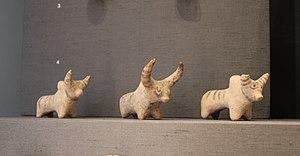
Figurines de buffles provenant du Baloutchistan (Pakistan), IIIe millénaire av. J.-C. British Museum, présenté comme ""pré-Indus"".
La civilisation de la vallée de l'Indus, ou civilisation harappéenne, du nom de la ville antique de Harappa, est une civilisation de l'Âge du bronze, dont le territoire s'étendait autour de la vallée du fleuve Indus, dans l'ouest du sous-continent indien. Ses traits caractéristiques se développent durant une période dite « mature », qui va d'environ 2600 av. J.-C. à 1900 av. J.-C., mais plus largement les phases associées à cette civilisation vont au moins de la fin du IVᵉ millénaire av. J.‑C. au début du IIᵉ millénaire av. J.‑C.